Guide to the Lakes

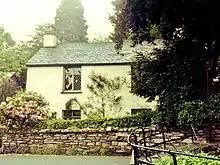
Dove Cottage, Wordsworth's home near Grasmere in the Lake District

Wordsworth was born in the Lake District and spent much of his life living there. Wordsworth and his friends Robert Southey and Samuel Taylor Coleridge became known as Lake Poets not only because they lived in this area but also because its landscapes and people inspired their work.